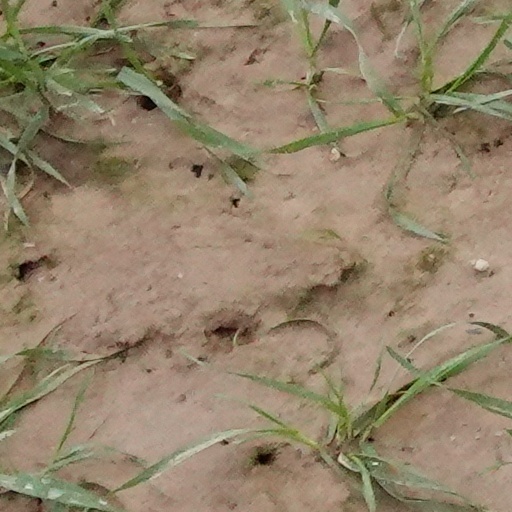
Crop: wheat